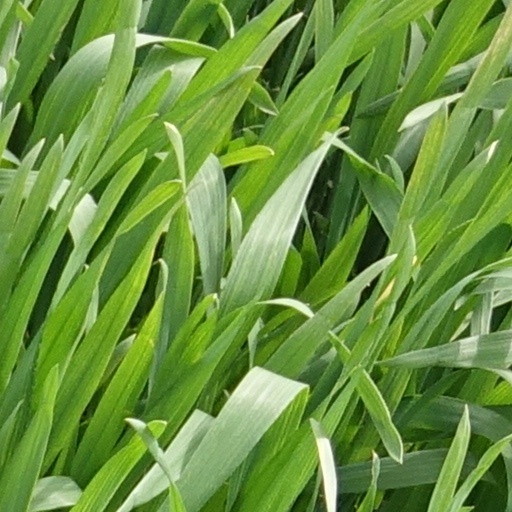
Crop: wheat